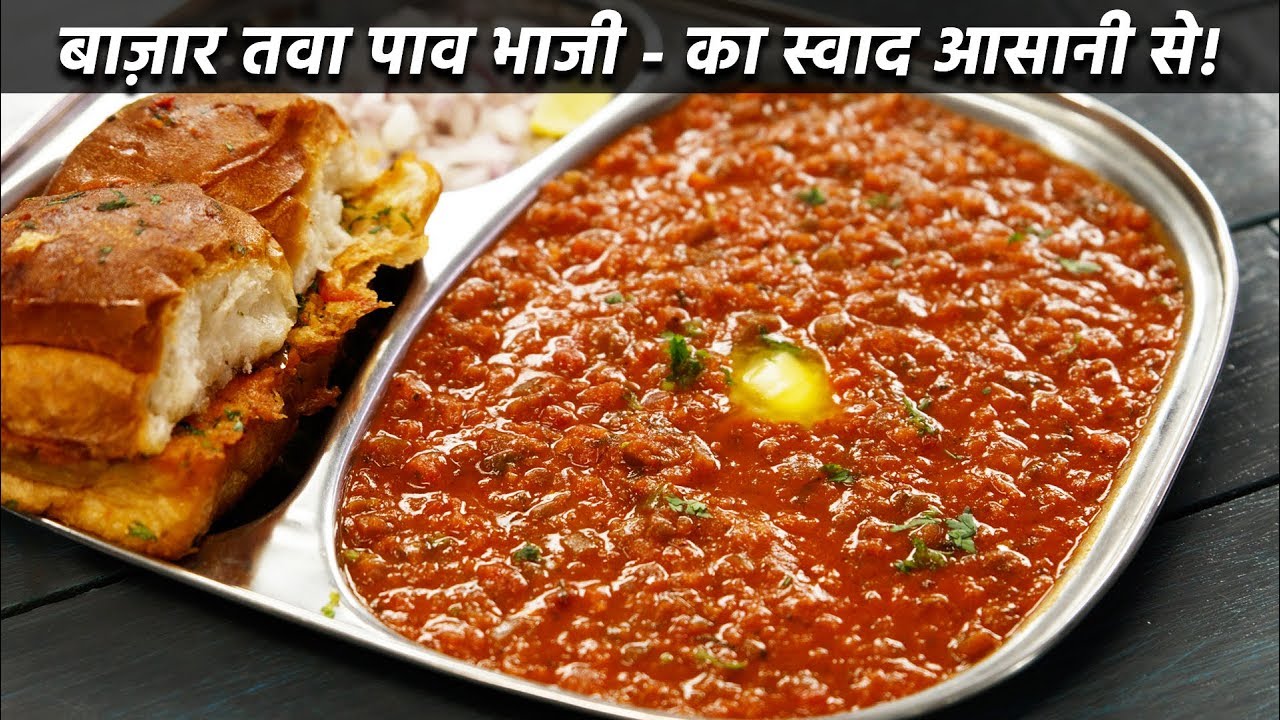
Dish: pav_bhaji